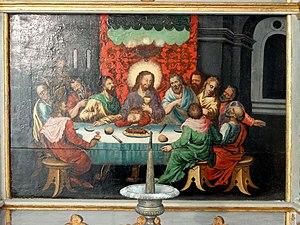
Mobilier de l'église Saint-Sulpice de Béthancourt-en-Valois - voir titre.
L'église Saint-Sulpice est une église catholique paroissiale située à Béthancourt-en-Valois, dans l'Oise, en France. Elle fut donnée à l'abbaye de Morienval vers le milieu du XIIᵉ siècle. L'église romane qui existe à cette époque est alors presque entièrement reconstruite en deux étapes, en ne laissant subsister que le clocher du début du XIIᵉ siècle. Dans un premier temps, une longue nef de plan basilical est édifiée, qui n'est pas destinée à être voûtée. Dans un deuxième temps, vers la fin du XIIᵉ siècle et au début du siècle suivant, la nef est munie d'un portail occidental décoré d'un nombre particulièrement important de colonnettes à chapiteaux, et un nouveau chœur de deux travées est bâti à l'est. voûté d'ogives contrairement à la nef, il s'accompagne de deux bas-côtés, et se termine par un chevet plat, dont la fenêtre au réseau gothique rayonnant a été aménagé après coup. Dans le chœur, qui est d'une facture assez sobre, l'on remarque notamment la disposition particulier des supports selon le système chartrain, qui n'est pas utilisé ailleurs dans le Valois.